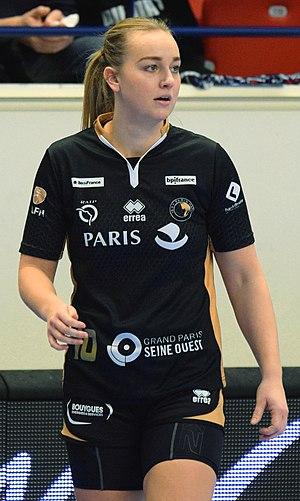
Match de LFH entre Issy Paris Hand et Besançon. A Coubertin, le 10 janvier 2018.